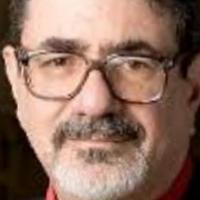
Age group: age 56-65